Chorley

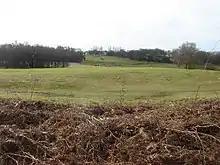
Duxbury Golf Course, Duxbury Park

The Leeds and Liverpool Canal runs parallel to Chorley; several marinas and locks are located in the area, including: